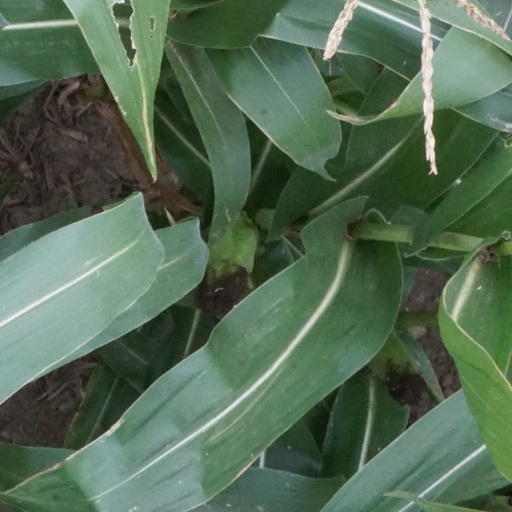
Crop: maize; corn